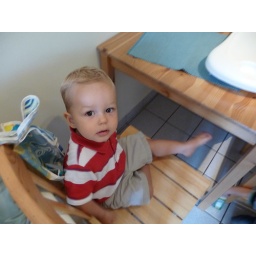
And I can sit in a big boy chair